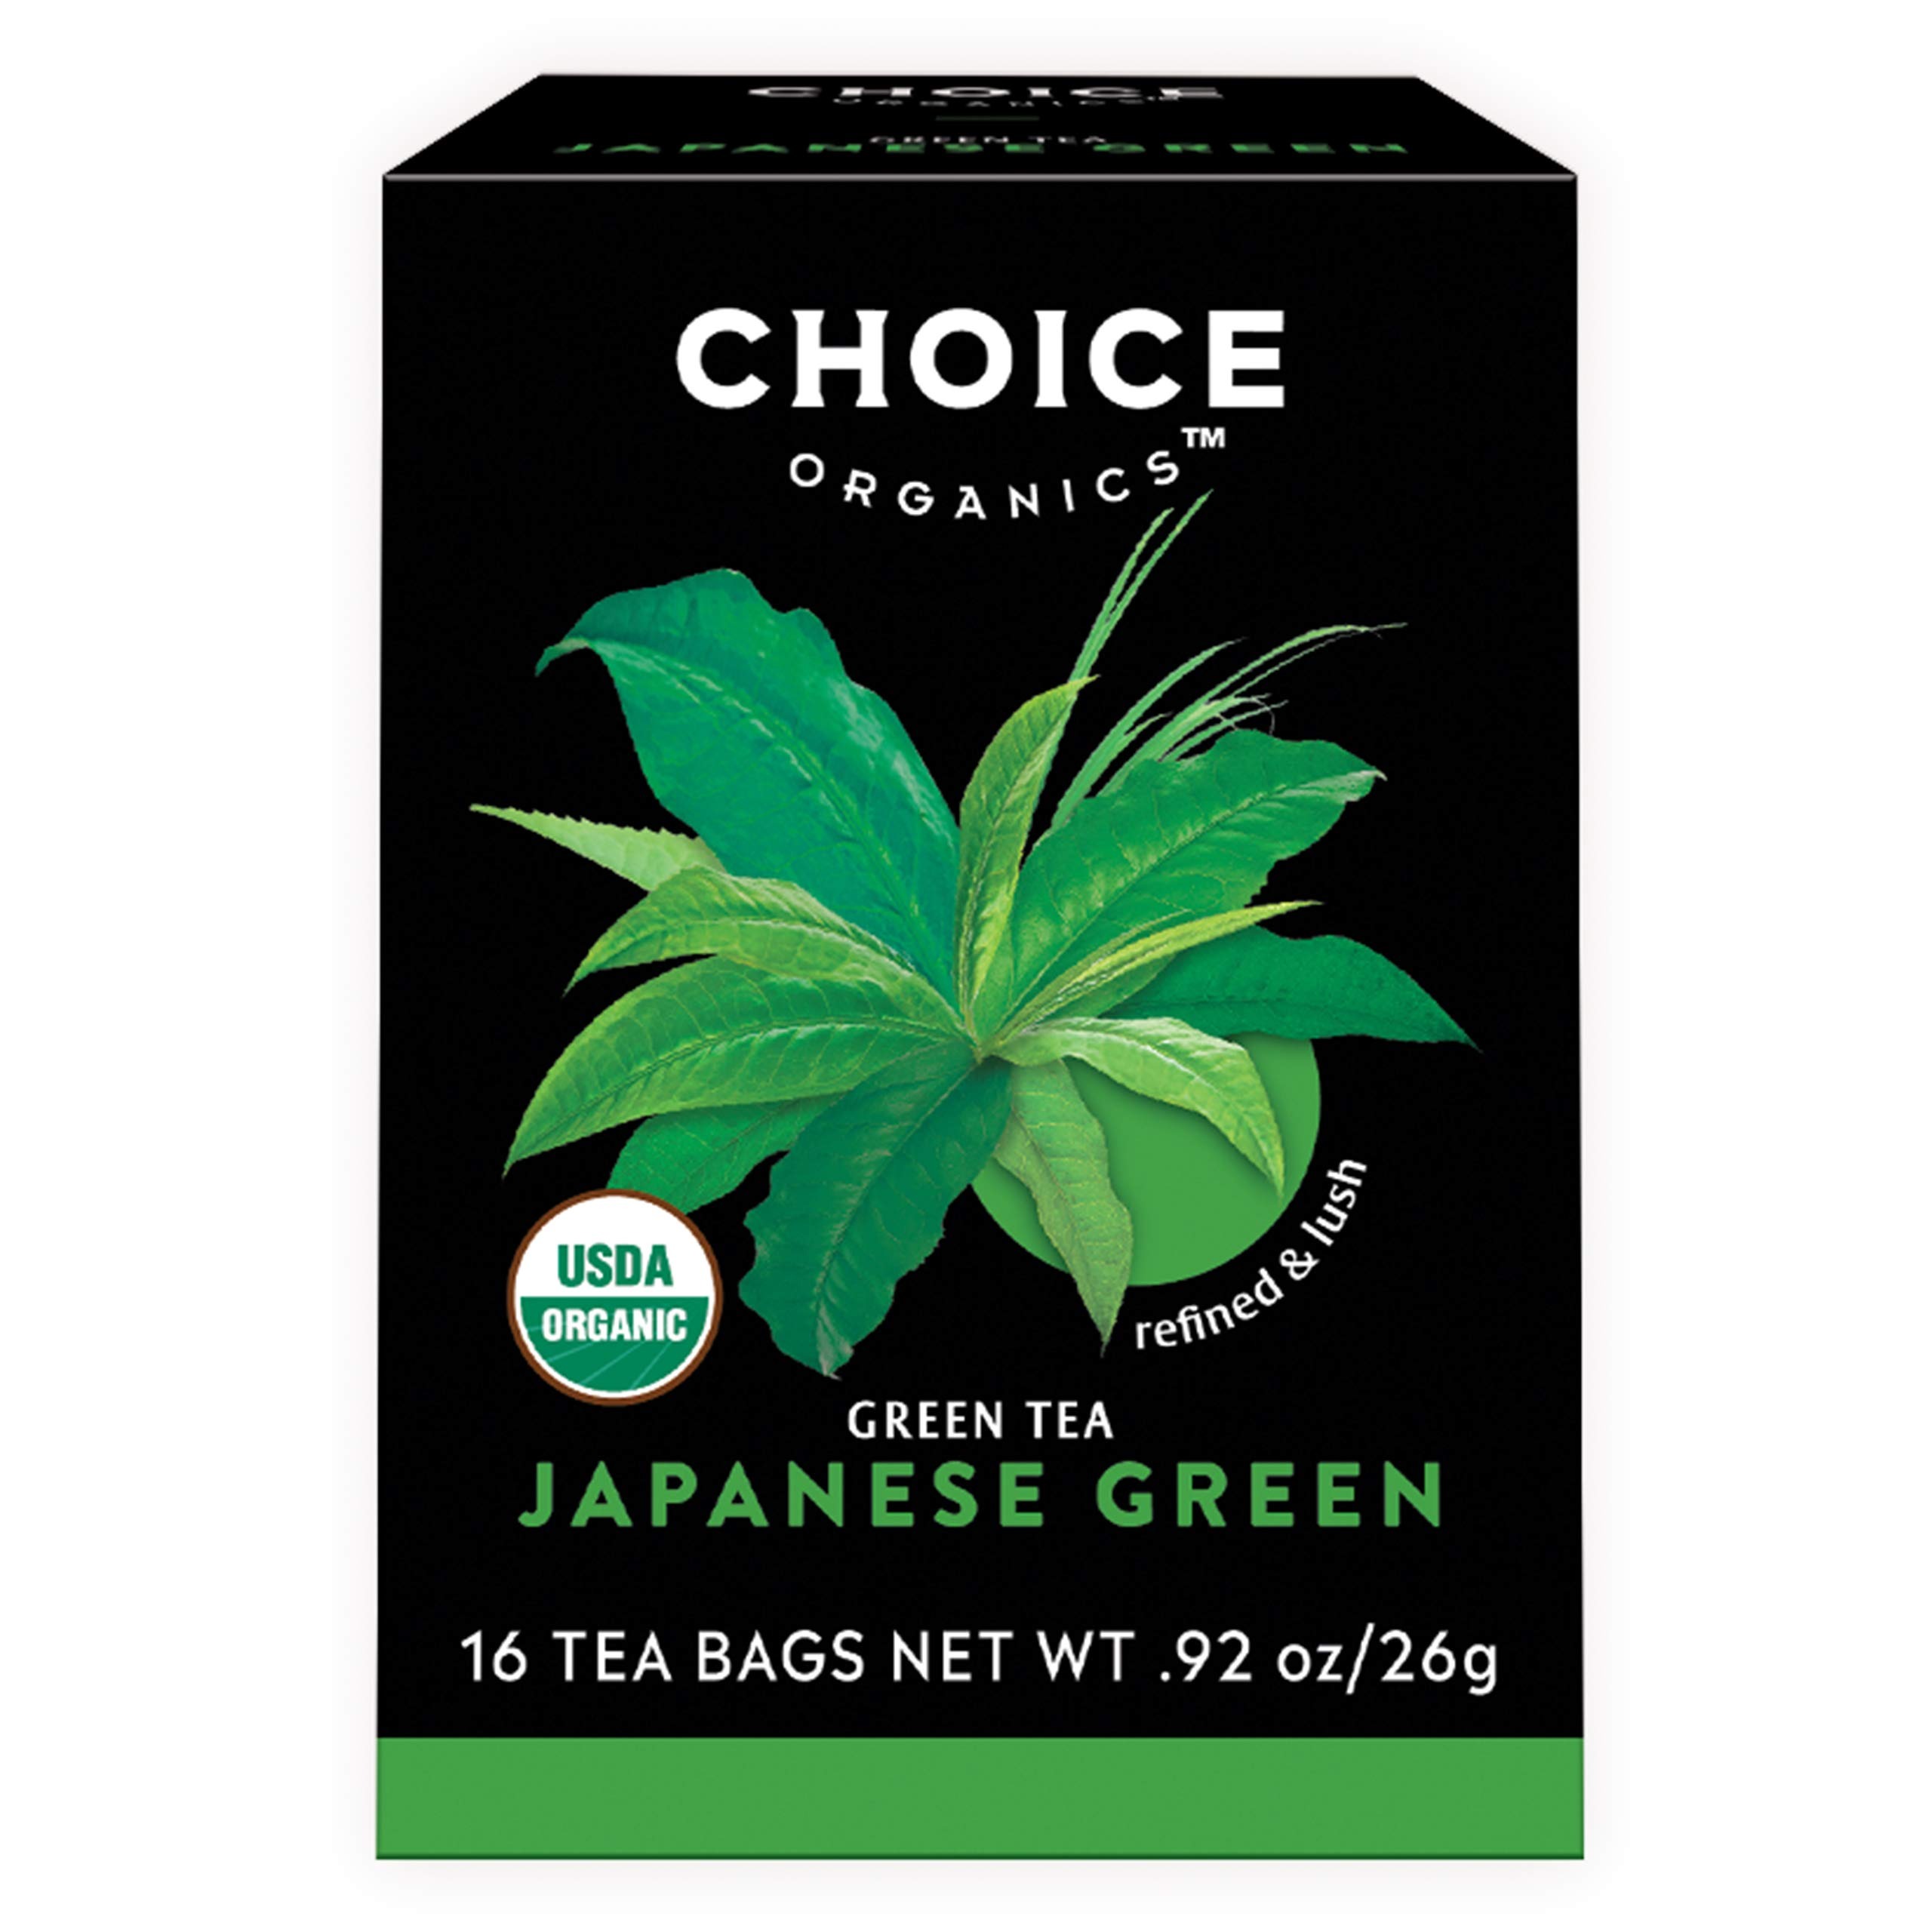
Item Name: Choice Organics - Organic Japanese Green Tea (1 Pack) - Compostable - Contains Caffeine - 16 Organic Green Tea Bags
Bullet Point 1: Flavor: Choice Organics Organic Japanese Green tea is refined and lush. Bask in the flavor of glorious green tea in every sip.
Bullet Point 2: Caffeine: Not too strong, not too light – just right. Each Organic Japanese Green tea bag contains approximately 30 mg of caffeine, as compared to approximately 90 mg in 8 oz of coffee.
Bullet Point 3: Better-For-You Ingredients: USDA Certified Organic, Non-GMO Project Verified, Kosher Certified, Vegan and Gluten Free. Crafted from high quality teas and botanicals – no artificial flavors or sweeteners.
Bullet Point 4: We Choose to Care for the Planet: Our organic teas are individually packaged in natural fiber, compostable tea bags and then packed into cartons made from 100% recycled paperboard. Our teas are expertly blended in our LEED-certified tea facility.
Bullet Point 5: Tea with Intention: A collection of black, puerh, oolong, green, white and herbal teas, sustainably sourced and blended to perfection for a full-flavored taste experience every time.
Value: 16.0
Unit: Count

Price: 4.48